Thomas Coke, 1st Earl of Leicester (seventh creation)

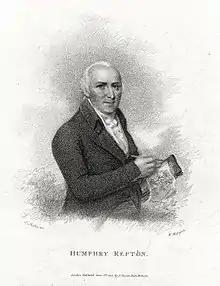
Humphry Repton, who Coke employed to modify the grounds at Holkham Hall

In between his Parliamentary work, Coke and his wife had been maintaining and improving his estates since they took possession of it in April 1776. The cornerstone was Holkham House, a "temple to the arts" built by Coke's great uncle. Knowing that he did not have the same understanding of classical architecture and art, Coke mainly left it alone, instead focusing on the park and gardens.